Doctor of Arts

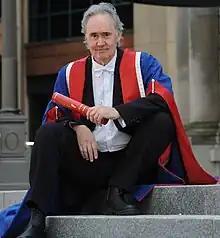
British actor Nigel Planer wearing the academic dress of a Doctor of Arts, awarded as an honorary degree by Edinburgh Napier University

The Doctor of Arts (D.A.; occasionally D.Arts or Art.D. from the Latin "artium doctor") is a discipline-based terminal doctoral degree that was originally conceived and designed to be an alternative to the traditional research-based Doctor of Philosophy (Ph.D.) and the education-based Doctor of Education (Ed.D.). Like other doctorates, the D.A. is an academic degree of the highest level. The D.A. is also frequently conferred as an honorary degree with the added designation of honoris causa.